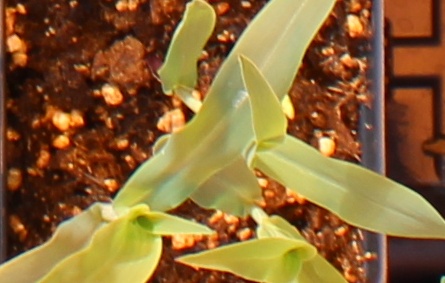
Label: Corn